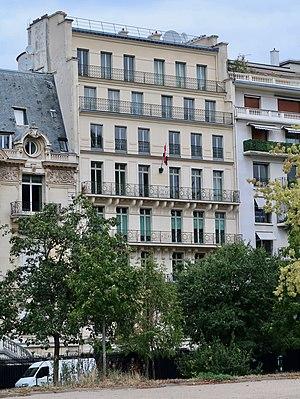
Ambassade d'Irak en France, n°64 avenue Foch (Paris, 16e).
L'ambassade d'Irak en France est la représentation diplomatique de la République d'Irak auprès de la République française. Elle est située 64 avenue Foch, dans le 16ᵉ arrondissement de Paris, la capitale du pays. Son ambassadeur est, depuis 2019, Nazar al-Khairullah.